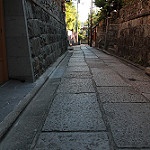
Label: street